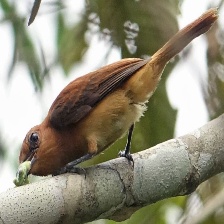
Species: CINNAMON ATTILA
Scientific name: ATTILA CINNAMOMEUS